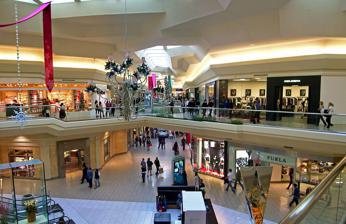
Building: The Mall at Short Hills
Country: United States of America
Year built: 1980
Shopping mall in New Jersey The Mall at Short Hills Interior of mall near Neiman Marcus and Nordstrom Location Short Hills, New Jersey , U.S. Opening date 1961 Developer Prudential Insurance Company of America ; The Taubman Company Owner The Taubman Company No. of stores and services 160+ No. of anchor tenants 9 Total retail floor area 1,374,000 square feet No. of floors 2 Parking Surface parking lots & multi-level parking garage Public transit access NJ Transit Bus : 70, 873 Website shopshorthills .com The Mall at Short Hills , also known as the Short Hills Mall , is a shopping mall located in the Short Hills section of Millburn, New Jersey , United States near the interchange of Route 24 and Route 124 . It is located 10 miles (16 km) west of Newark Airport and 19 miles (31 km) west of the New York City borough of Manhattan . The mall is situated near affluent communities in neighboring Morris and Union counties along the Passaic River . The mall features Macy's , Nordstrom , Bloomingdale's , and Neiman Marcus . The mall has 150 specialty stores and restaurants. Over 40 boutiques have their only New Jersey location at the mall. History Interior of mall between Macy's and Bloomingdale's Throughout the first half of the 20th century, the suburban community grew quickly, and local residents desired quality shopping within their local setting.  Their vision began to take shape in 1949 when the Prudential Insurance Company of America acquired a large tract of land where The Mall at Short Hills and part of the Canoe Brook Country Club now sit.  Seven years later, B. Altman & Company opened a 130,000-square-foot (12,000 m 2 ) store on the land and eventually added an additional 50,000 square feet (4,600 m 2 ) to meet market demands. Local residents continued their demand for expanded retailing and in the early 1960s, a small shopping center opened.  This open-air center included Bonwit Teller alongside retailers such as FAO Schwarz , Pottery Barn and Brentano's. Soon after, Bloomingdale's premiered on the site in 1967. The 243,000-square-foot (22,600 m 2 ) store included an entire floor devoted to furniture and decorative accessories. In 1974, Prudential Insurance Company of America began working with The Taubman Company, which was The Mall at Short Hills' owner at that time. By 1980, the two organizations had completed a two-year, $100 million project to enclose the mall, which by then included 1,160,000 square feet (108,000 m 2 ) of gross leasable space and three anchor stores.  New retailers included Godiva Chocolatier , Black Star and Frost, The Limited and Gap. In 1981, Abraham & Straus joined the center. The first phase of another major expansion began in 1993 and was completed in November 1994, adding a 100,000-square-foot (9,300 m 2 ) Saks Fifth Avenue . Bloomingdale's was renovated, and Abraham & Straus became Macy's . The next expansion phase was completed in August 1995 adding two anchors—a 129,000-square-foot (12,000 m 2 ) Neiman Marcus and a 172,000-square-foot (16,000 m 2 ) Nordstrom —and many new specialty stores including Tiffany & Co., Crate & Barrel, DKNY and others. Saks Fifth Avenue closed the Short Hills store in September 2016 in favor of a larger store at American Dream Meadowlands . It was then announced the space would be reconstructed to feature additional stores such as the U.S. debut of Indigo Books , a relocated Crate & Barrel , and Industrious , a pet-friendly, co-working office spacestore. References